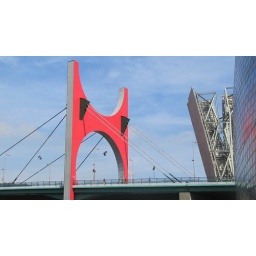
bridge over neva river